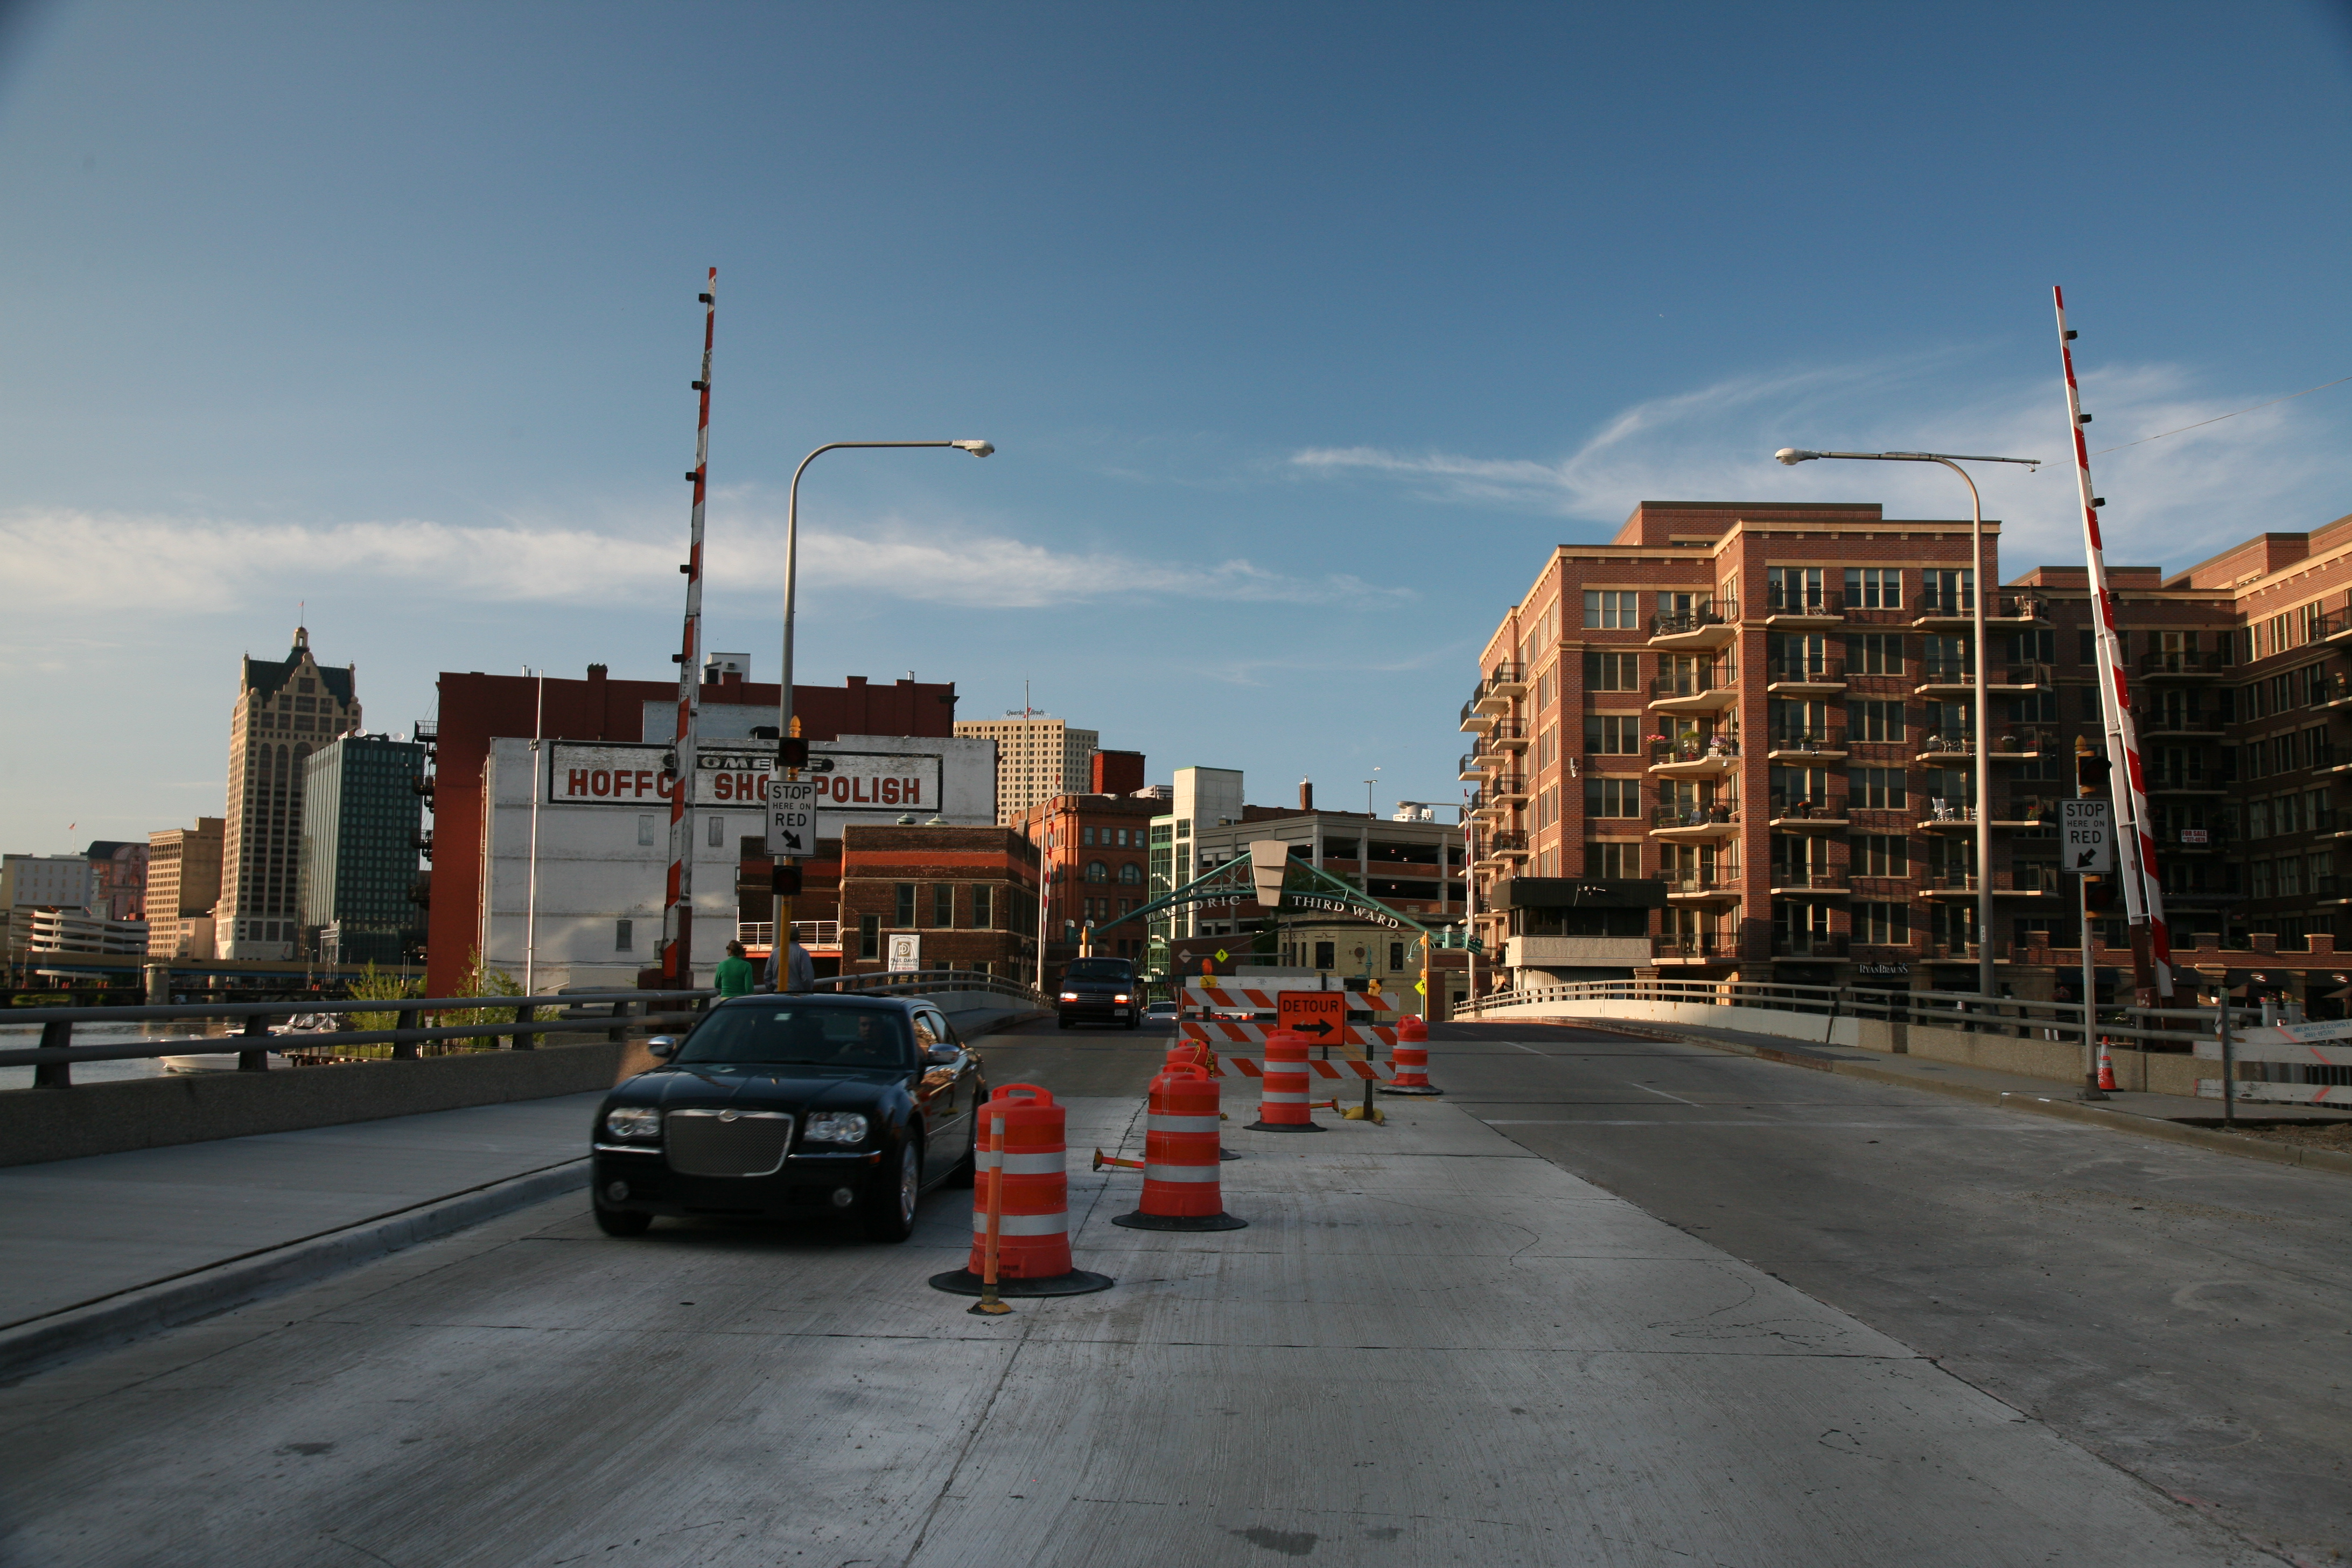
architecture, road, skyline, street, town, city, cityscape, downtown, suburb, evening, lane, tower block, infrastructure, wisconsin, milwaukee, waterstreet, neighbourhood, urban area, residential area, human settlement